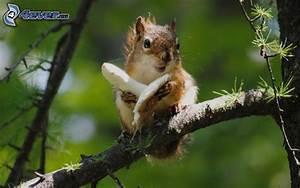
squirrel